Space Shuttle Enterprise

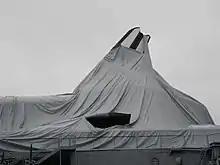
Damage from Hurricane Sandy

In 1984, "Enterprise" was on display during the 1984 Louisiana World Exposition (World's Fair) in New Orleans.